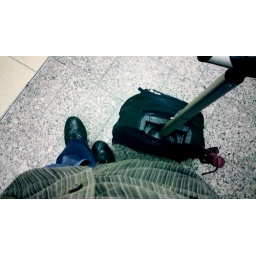
I was standing in the new 1 train station, a little wet from some rain.